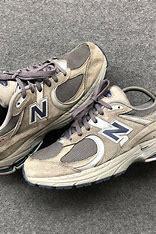
Brand: New
Model: Balance 2002R